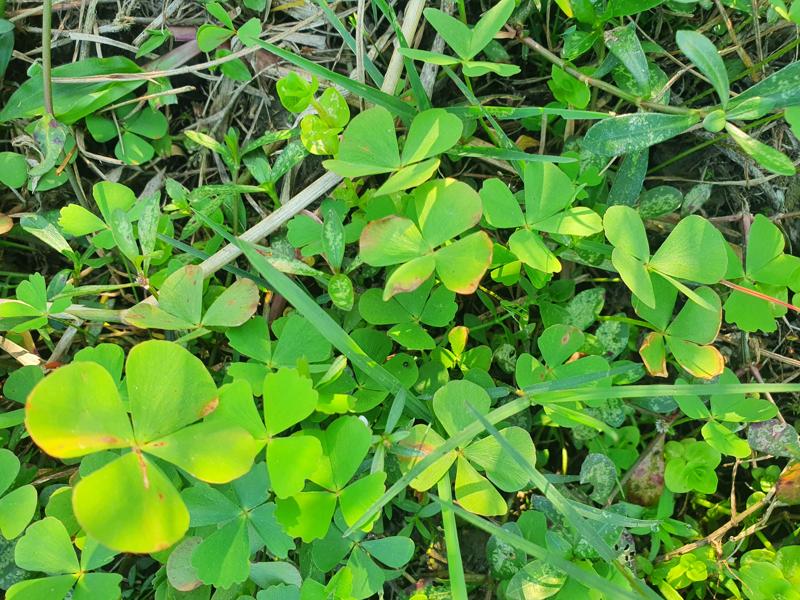
Weed species: Marsilea minuta